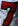
Number: 7